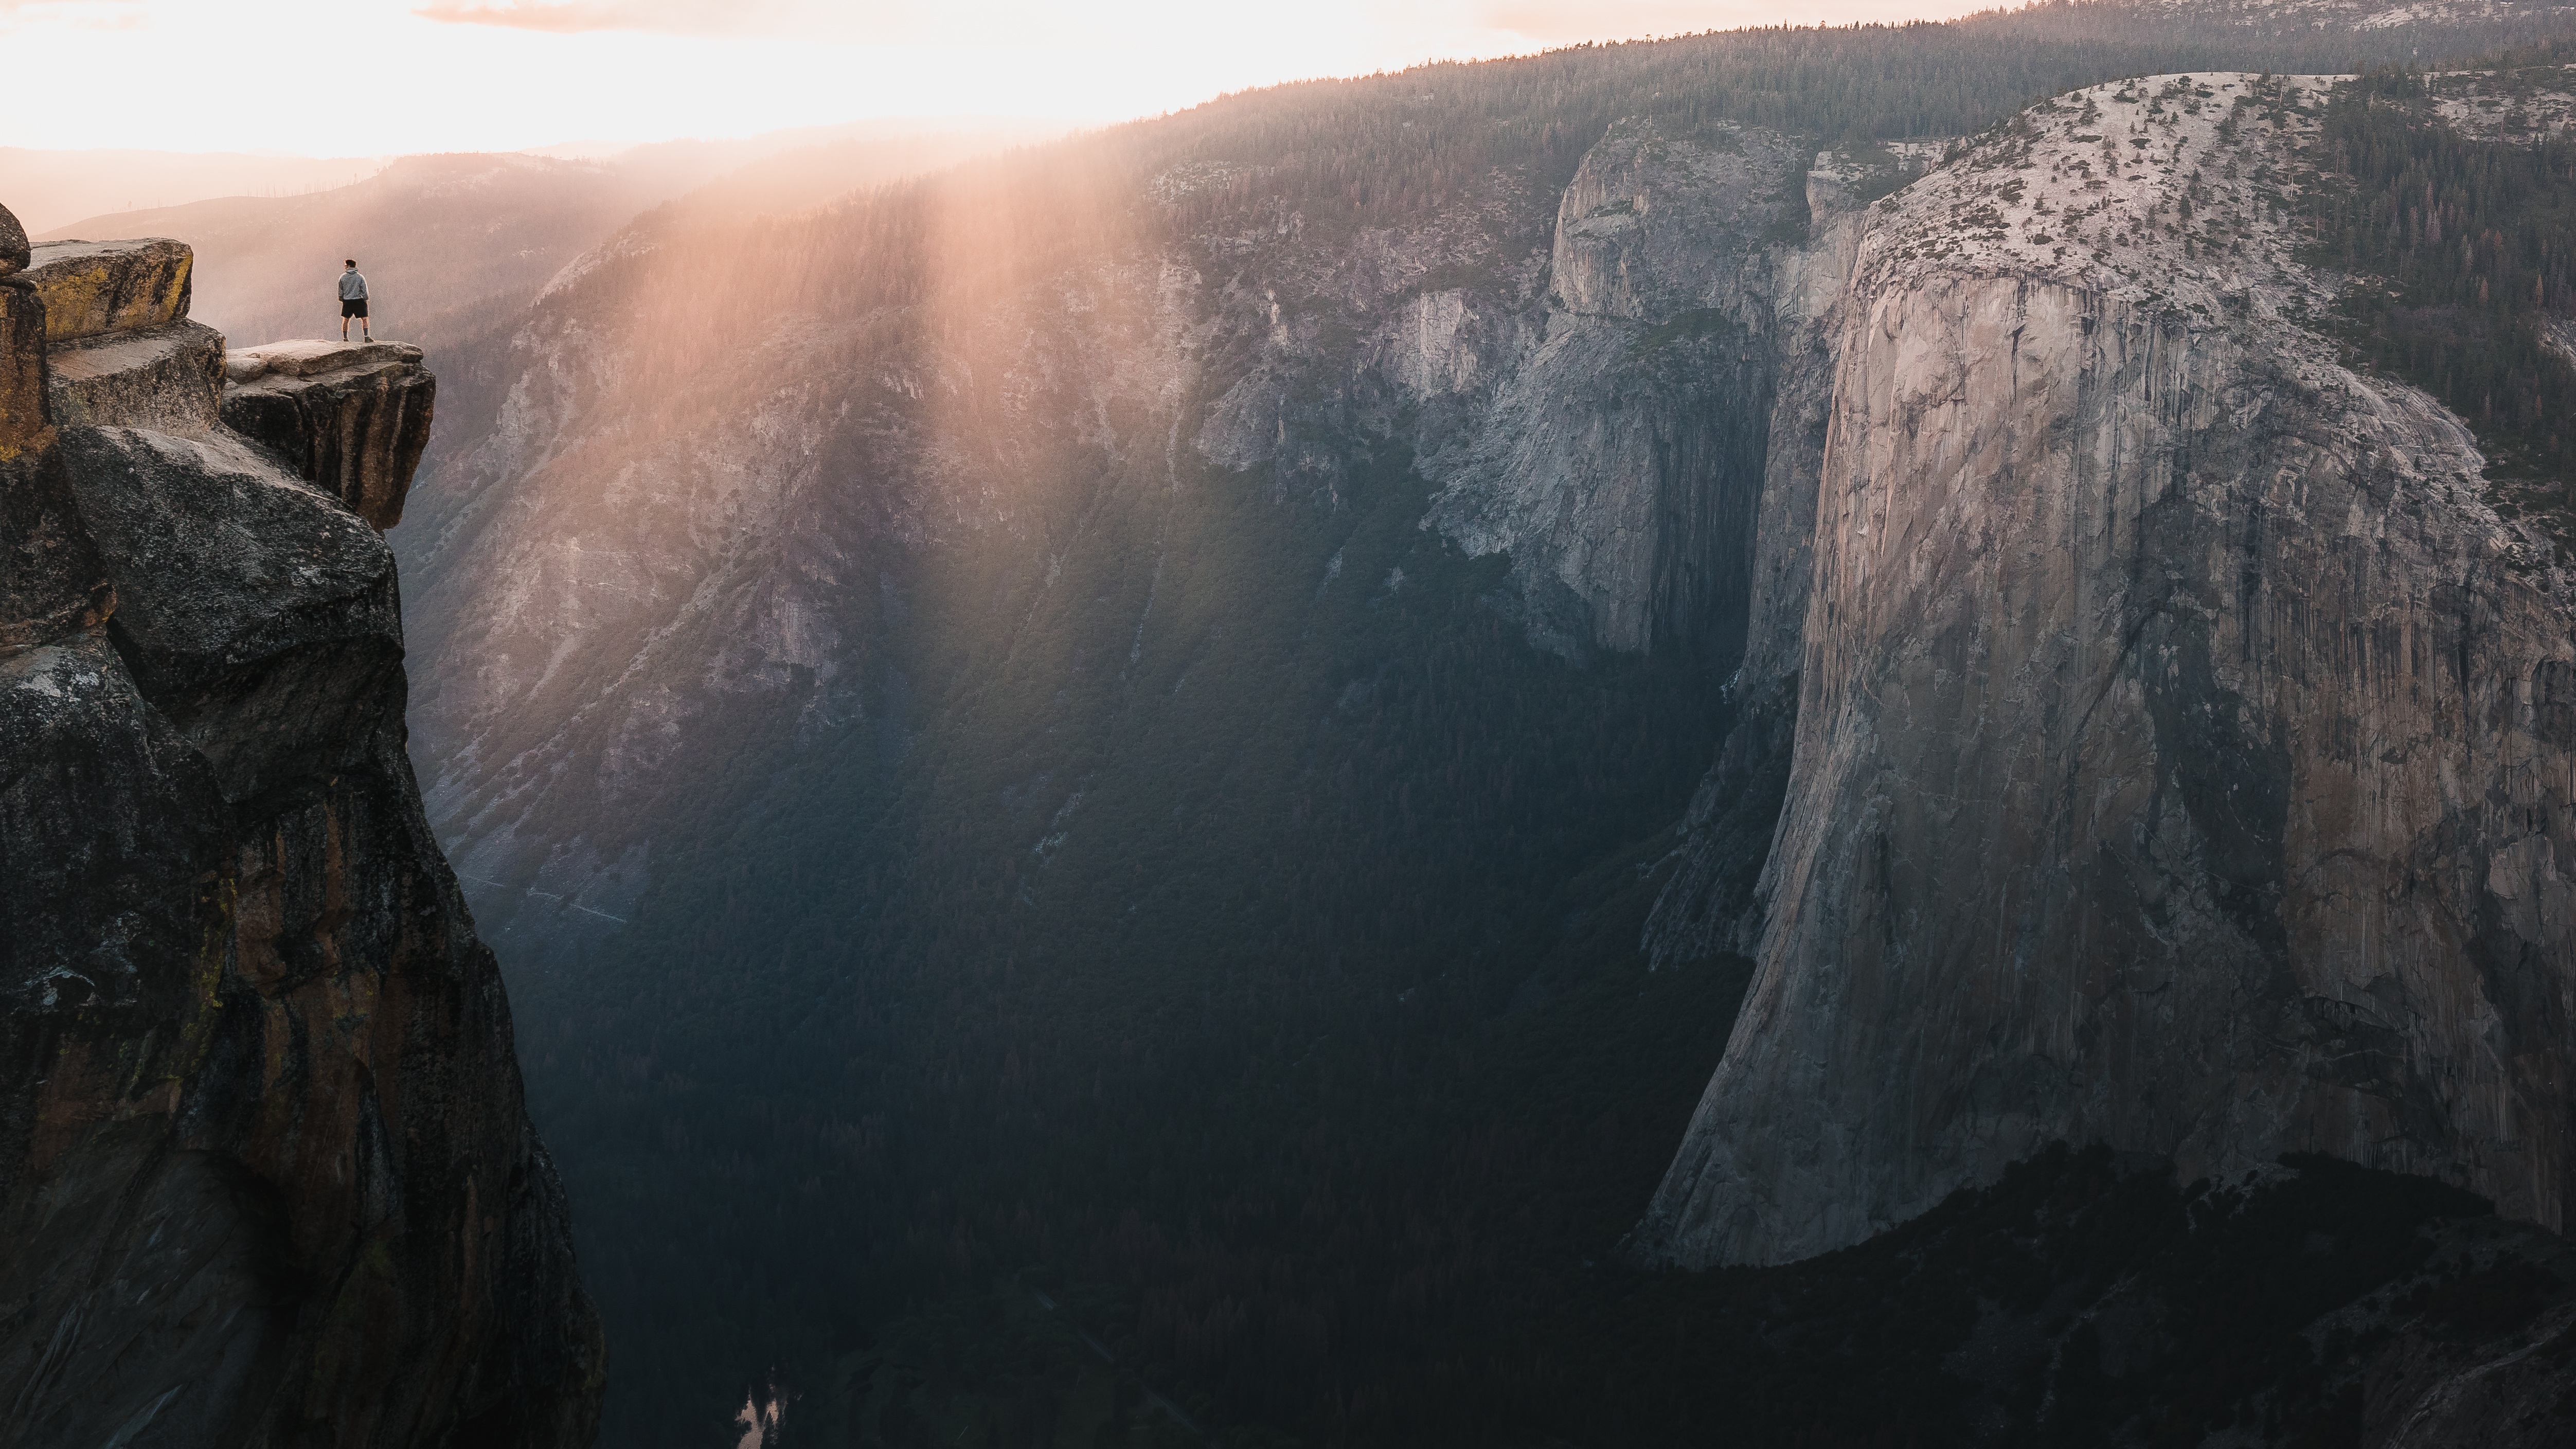
formation, cliff, ice, cave, reflection, terrain, water feature, landform, geographical feature, atmospheric phenomenon